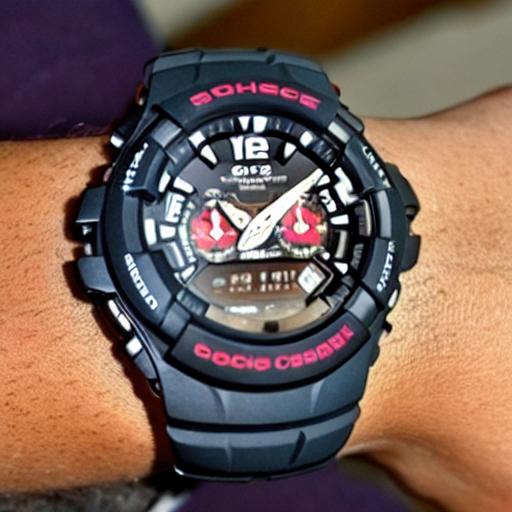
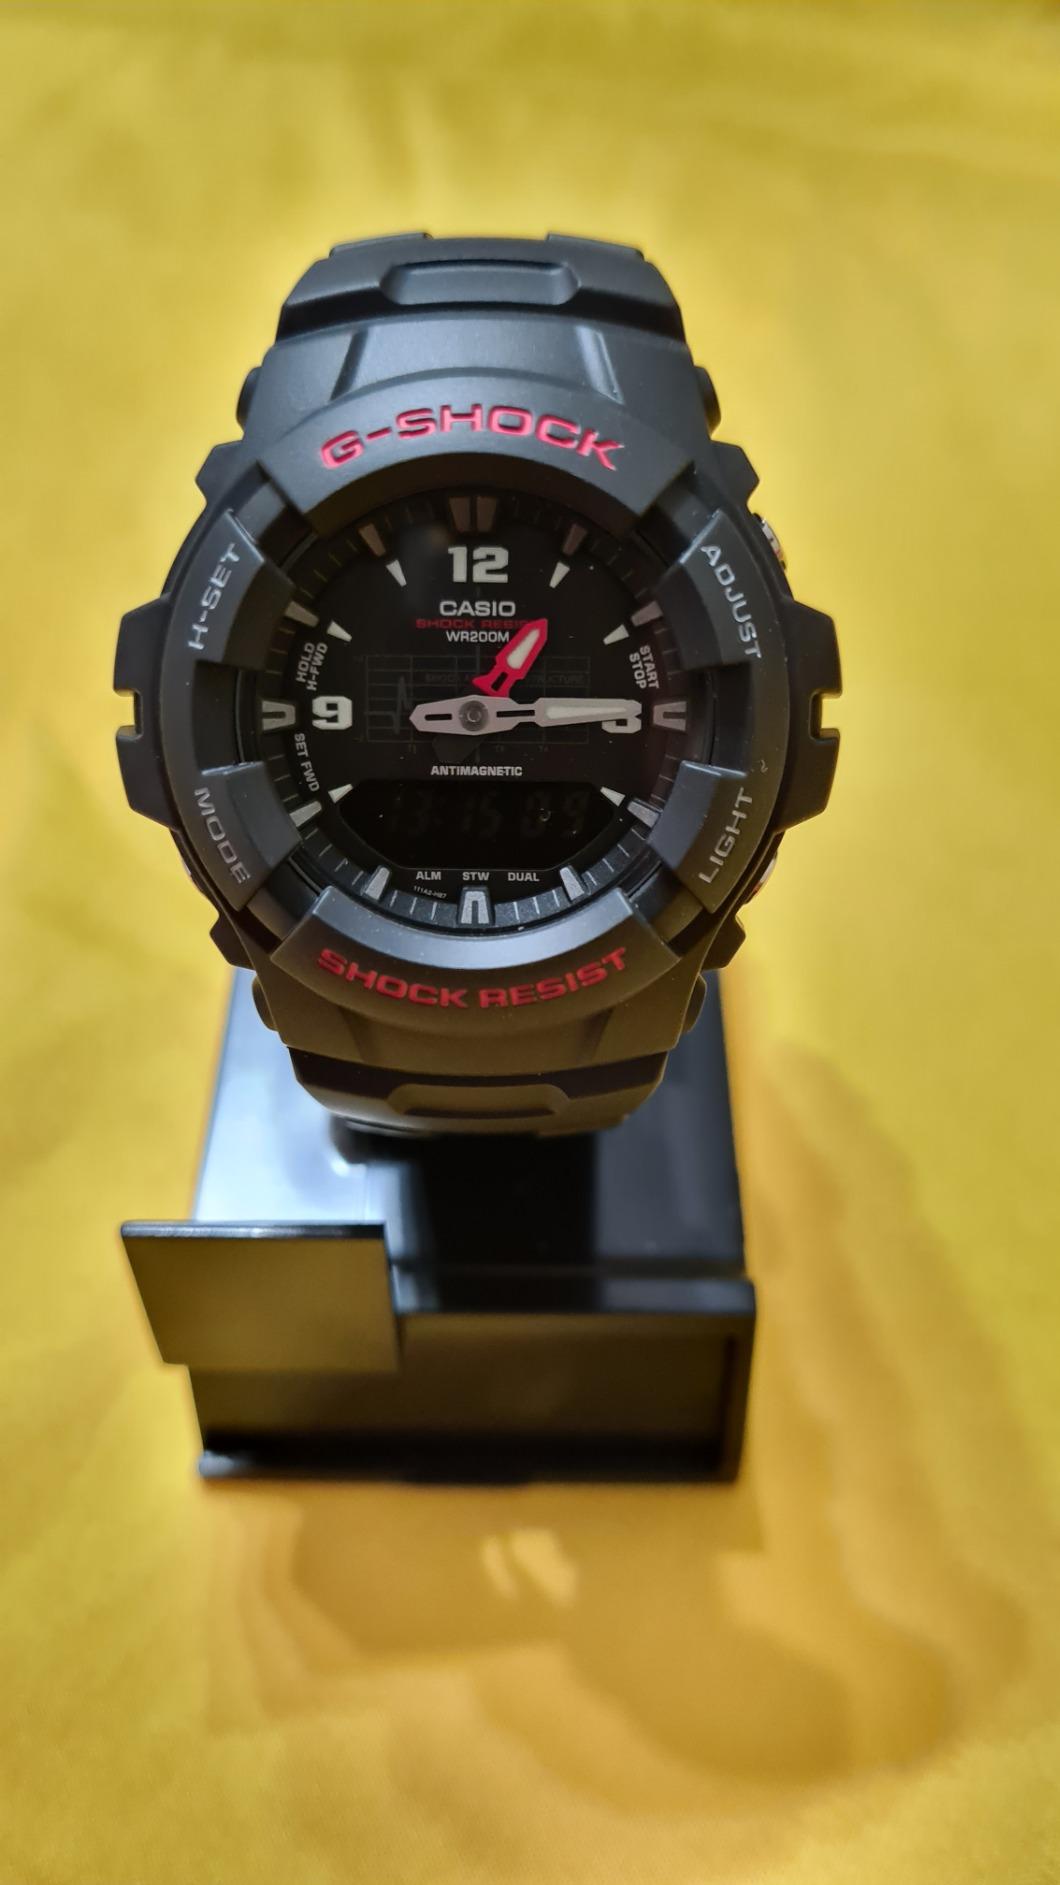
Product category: accessories_watch
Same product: no